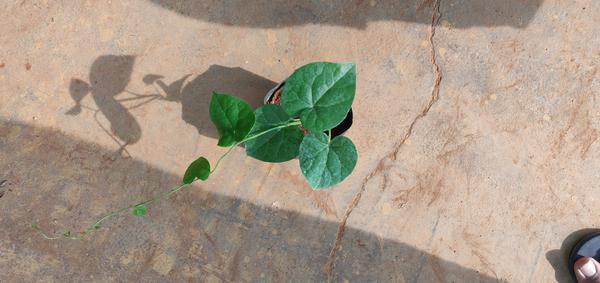
Plant: Amruta_Balli